Reunions (Philippine TV series)

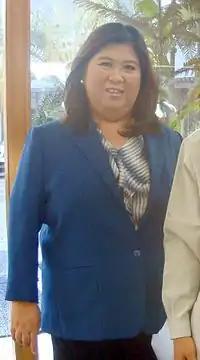
An image of Jessica Soho.

The show aimed to reconnect families with their long-lost loved ones with the help of the government and private groups. Often, the cases involved young children or senior citizens. The series searches for missing persons by looking over the COMELEC's voting list or the National Statistics Office records for data on the person. Then they flash the missing person’s name and photo on air. Aside from searching for missing persons, the series also advises televiewers on how they can avoid these situations.